Jemdet Nasr period

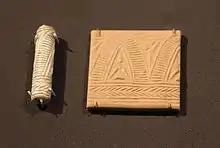
A carved cylindrical object and a small plaque of clay showing a repetitive geometric design

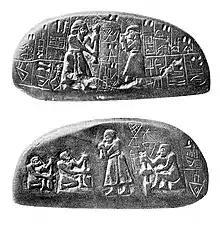
The Blau Monuments combine proto-cuneiform characters and illustrations, 3100-2700 BC. British Museum.

The hallmark of the Jemdet Nasr Period is its distinctive painted monochrome and polychrome pottery. Designs are both geometric and figurative; the latter displaying trees and animals such as birds, fish, goats, scorpions, and snakes. Nevertheless, this painted pottery makes up only a small percentage of the total assemblage and at various sites it has been found in archaeological contexts suggesting that it was associated with high-status individuals or activities. At the site of Jemdet Nasr, the painted pottery was found exclusively in the settlement's large central building, which is thought to have played a role in the administration of many economic activities. Painted Jemdet Nasr Period pots were found in similar contexts at Tell Fara and Tell Gubba, both in the Hamrin Mountains.